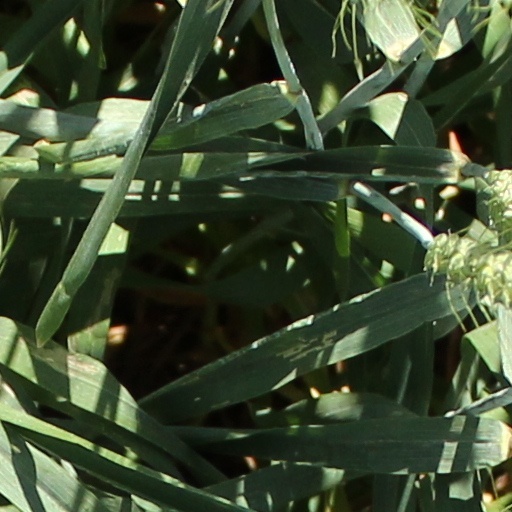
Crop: wheat